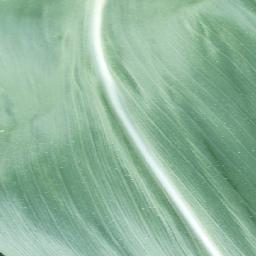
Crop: corn
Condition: (maize)_healthy